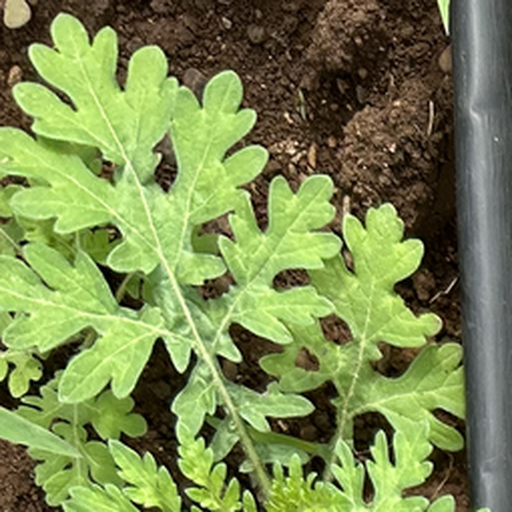
Weed species: Gajar_gavat_(Parthenium hysterophorus)